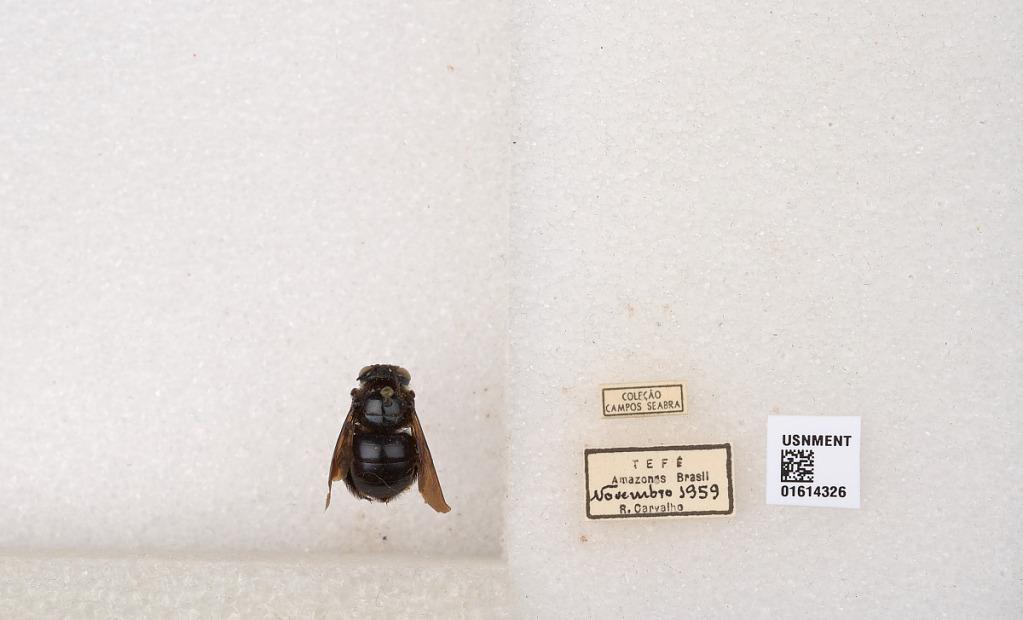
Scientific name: Xylocopa (Schonnherria) muscaria (Fabricius)
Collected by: R. Carvalho
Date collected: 1959-11-1
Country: Brazil
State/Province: Amazonas
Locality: Tefe